Sülbeck

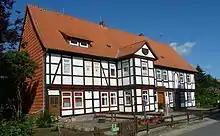
Administration building, "Faktoreihaus", from 1694

The old administrative building, Faktoreihaus, of the then state-owned salt works was constructed in 1694. It is located on Solstraße and survives in only slightly altered form. On the right hand side of the building is the chapel used for church services until at least 2014. The protruding part of the office building was made so that the officers had a good view of the works area. The building got its present form after a rebuild in 1910. There are a few other buildings around Salinenplatz which have been erected in conjunction with the salt works.